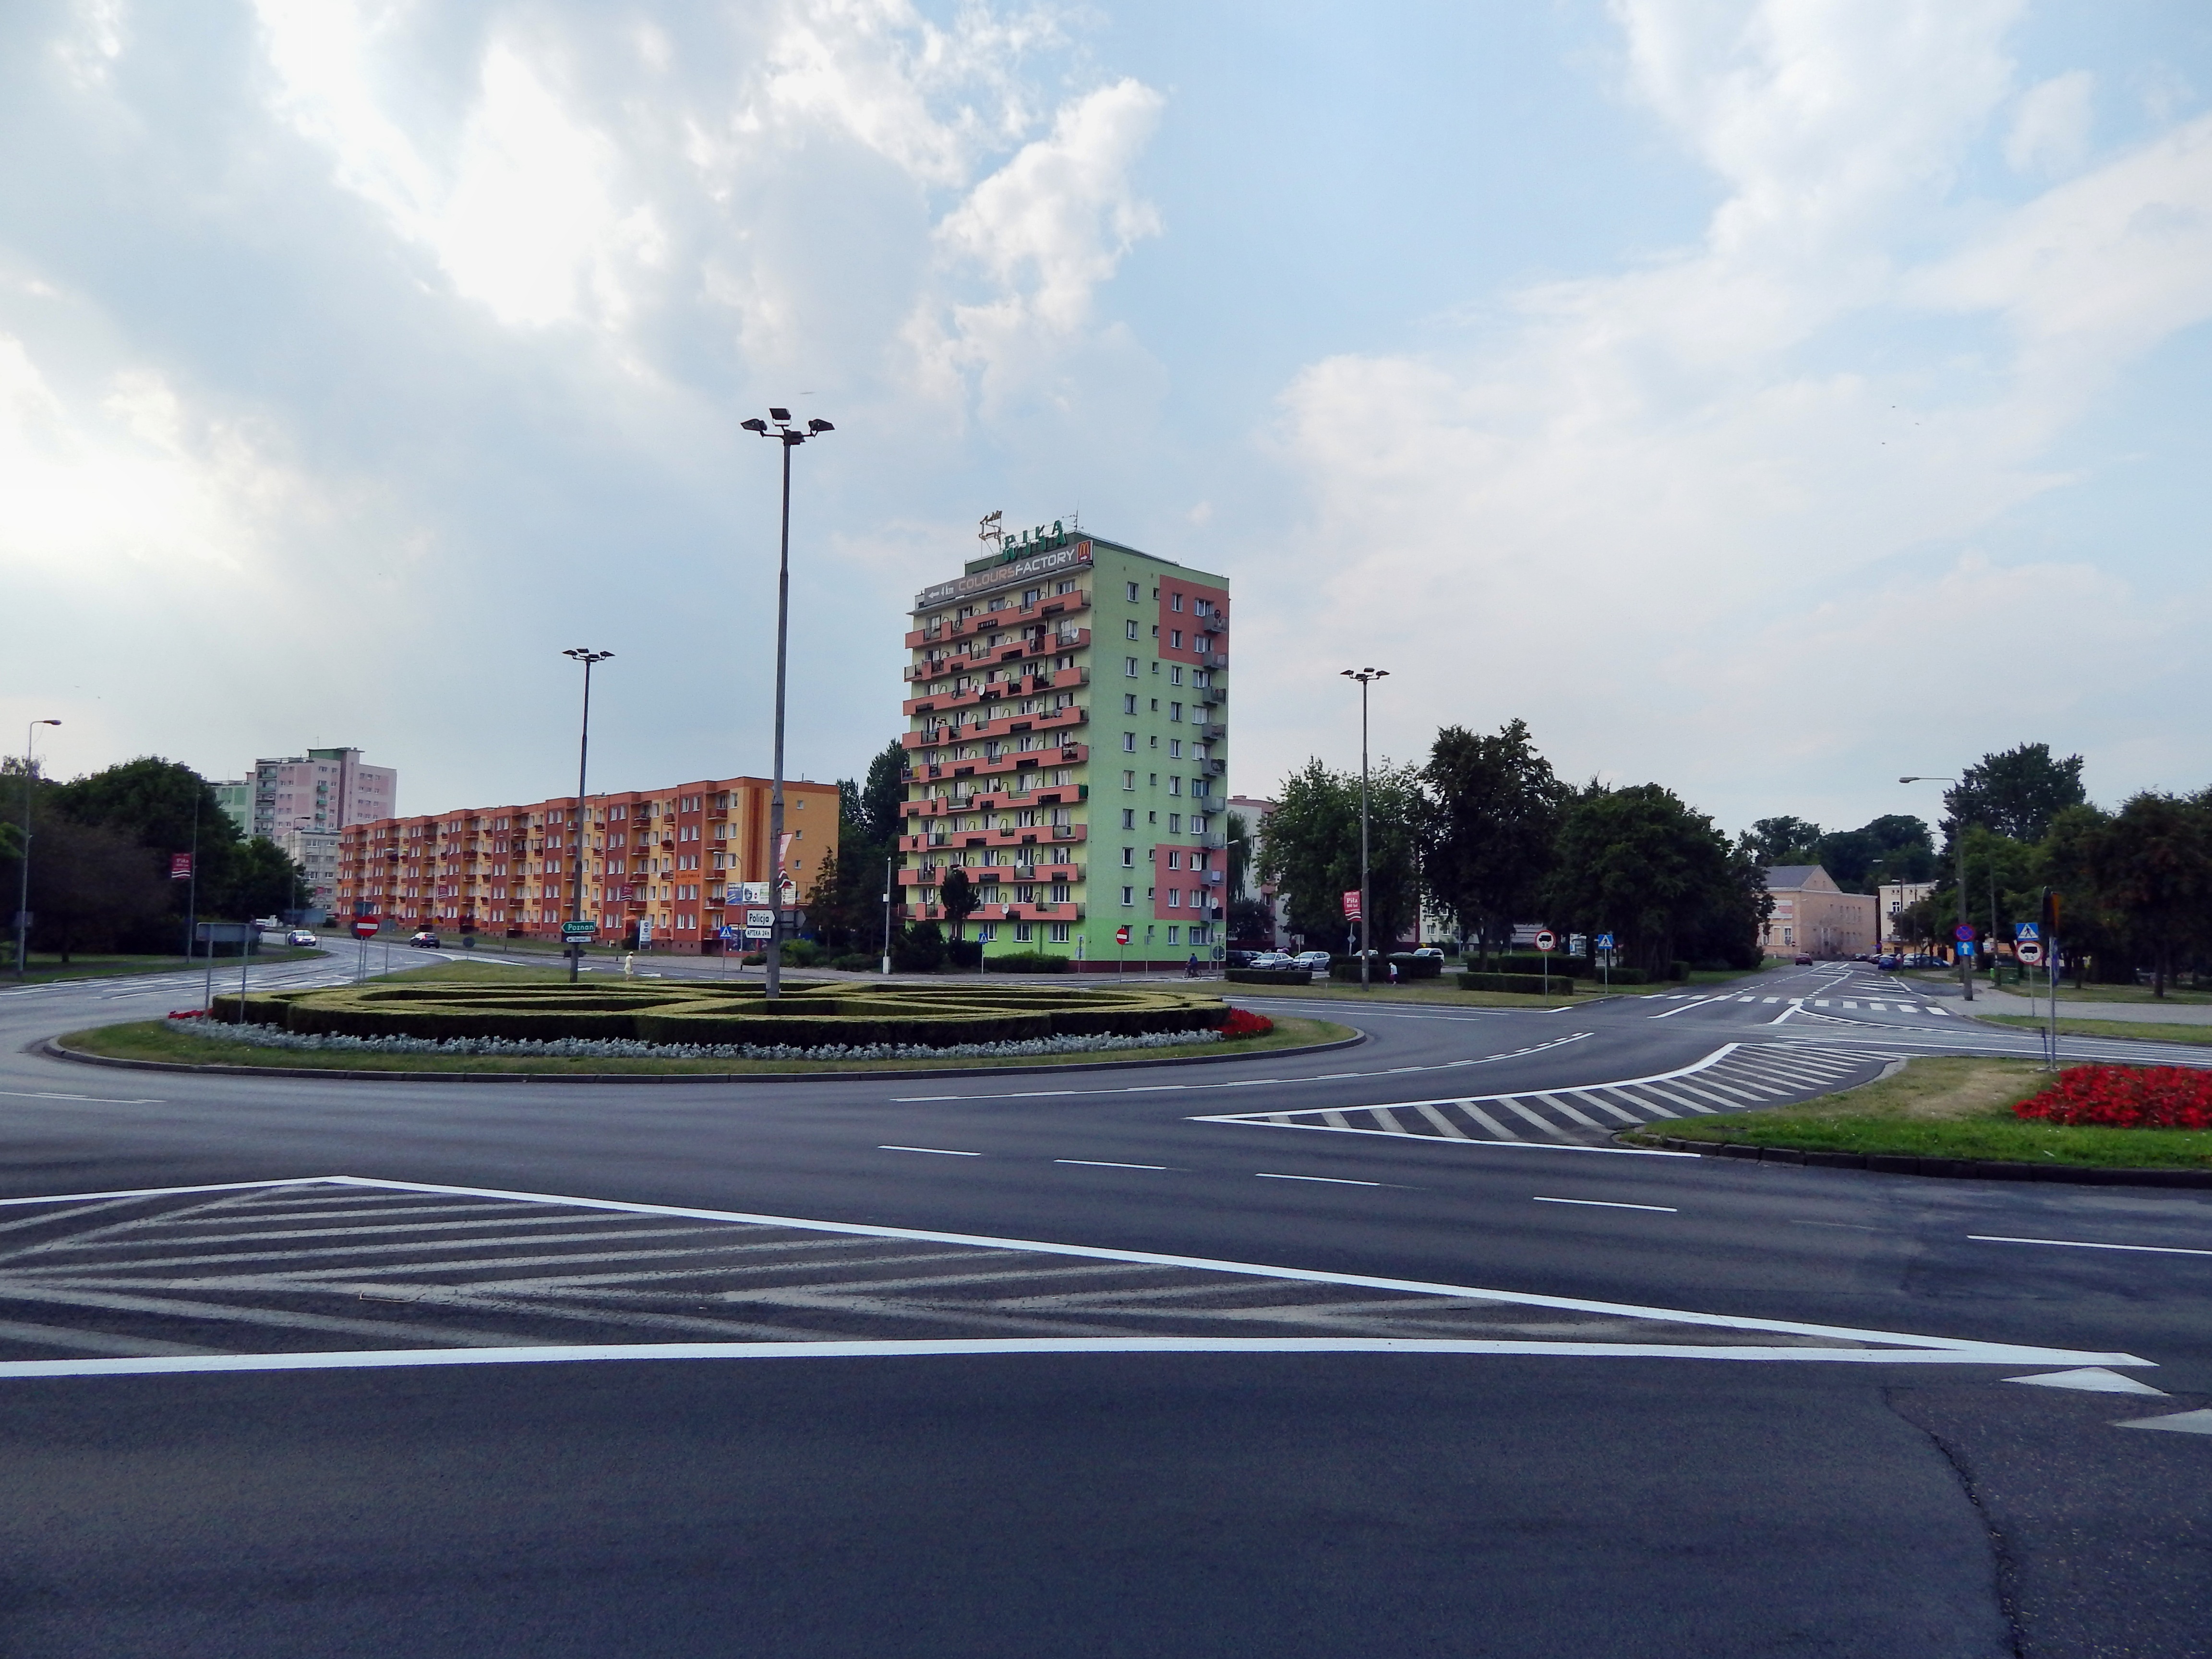
architecture, structure, road, skyline, street, highway, city, cityscape, downtown, intersection, lane, stadium, tower block, infrastructure, poland, race track, urban area, residential area, human settlement, metropolitan area, sport venue, controlled access highway, in saw